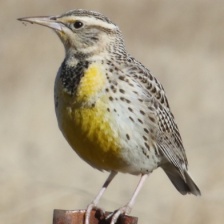
Species: EASTERN MEADOWLARK
Scientific name: STURNELLA MAGNA